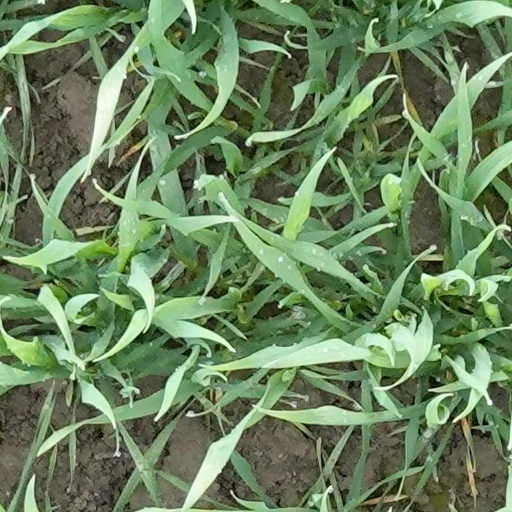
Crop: wheat